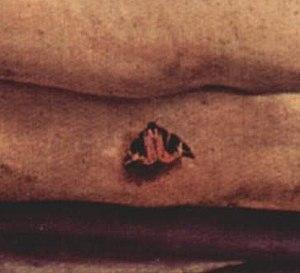
L'Écaille chinée ou Callimorphe est une espèce de lépidoptères de la famille des Arctiidae, de la sous-famille des Arctiinae, de la tribu des Arctiini et du genre Euplagia.